Hudson Seaway

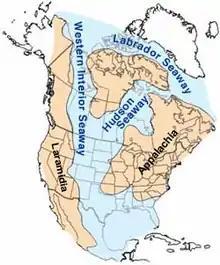
Hudson Seaway

The Hudson Seaway was a major seaway of North America during the Cretaceous Period some 75 million years ago. It is named after the Hudson Bay, which currently occupies much of its extent. Although not as extensive as the Western Interior Seaway, which divided North America into eastern and western landmasses (Appalachia and Laramidia, respectively), the Hudson Seaway had major impacts on climate and migration routes by dividing the eastern half of the continent into two (Appalachia and Hudsonia). Greenland was more permanently separated, by the foundered rift that created the Labrador Seaway.